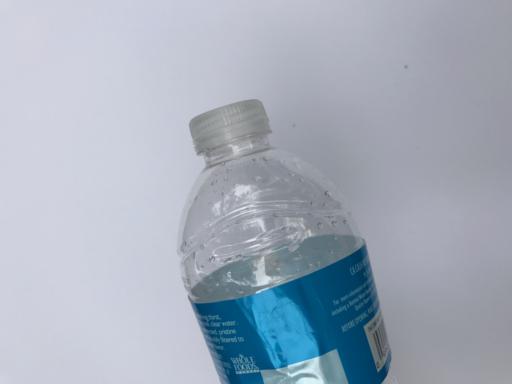
Waste category: plastic